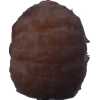
Label: orange_peeled